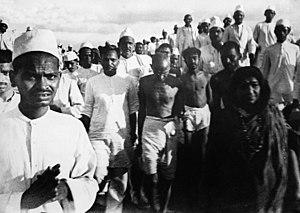
La théorie du conflit non violent, conçue par Peter Ackerman, affirme que les mouvements qui prennent la décision stratégique de renoncer à la violence réussissent beaucoup plus souvent à renverser un despote que les mouvements violents. À l'origine de cette idée, Gene Sharp, qui a remis en question l'image romantique entourant les révolutionnaires du tiers-monde. Sharp, en s'appuyant sur Hannah Arendt et Max Weber, affirme que les marxistes se méprenaient sur la nature du pouvoir : les régimes oppressifs ne survivent pas parce qu'ils monopolisent la violence de la société mais parce qu'ils obtiennent l'assentiment de la société : « L'obéissance est au cœur du pouvoir politique ». À la différence de Gandhi, Ackerman n'opte donc pas pour la non-violence en raison de sa supériorité morale mais pour son efficacité. Il observe que les mouvements qui réussissent sont ceux qui se fixent des objectifs limités et accessibles.
1930 est une année commune commençant un mercredi.
L'entre-deux-guerres est la période comprise entre la fin de la Première Guerre mondiale, en novembre 1918 et le début de la Seconde Guerre mondiale en septembre 1939.
La résistance non violente ou action non violente ou résistance passive est l'utilisation du pouvoir de la non-violence pour accomplir des objectifs socio-politiques au travers de protestations symboliques, de non-coopération économique ou politique, de désobéissance civile ou d'autres méthodes.